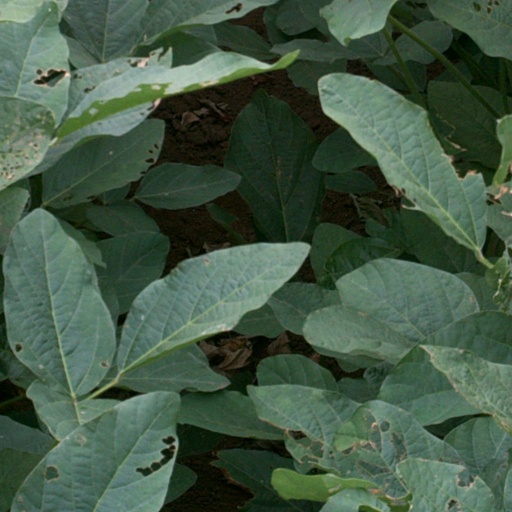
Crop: soybean